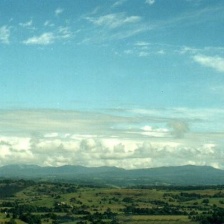
Cloud type: Stratus